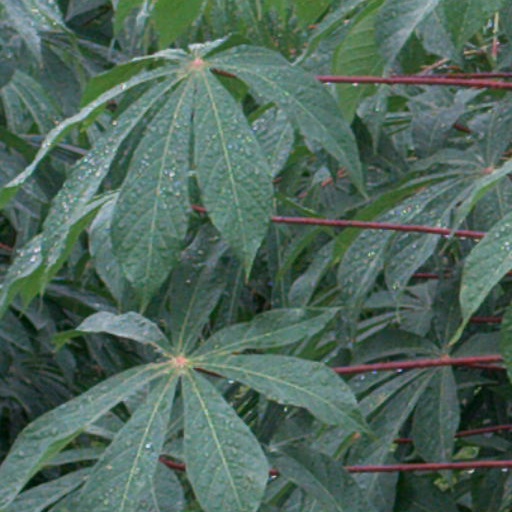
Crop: cassava